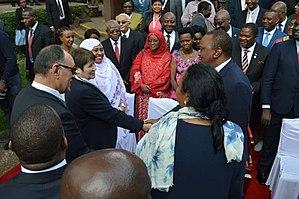
Nouria Benghabrit, née le 5 mars 1952 à Oujda, est une sociologue et chercheuse algérienne. Elle fut ministre de l'Éducation nationale du 5 mai 2014 au 31 mars 2019. Sa rigueur et sa fermeté dans la mise en œuvre de ses décisions, notamment face aux syndicats, lui ont valu le surnom de « Dame de fer ».